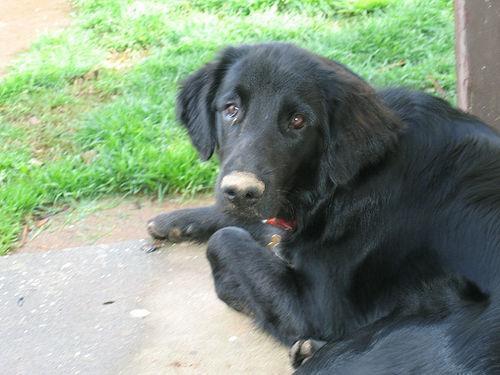
flat-coated_retriever